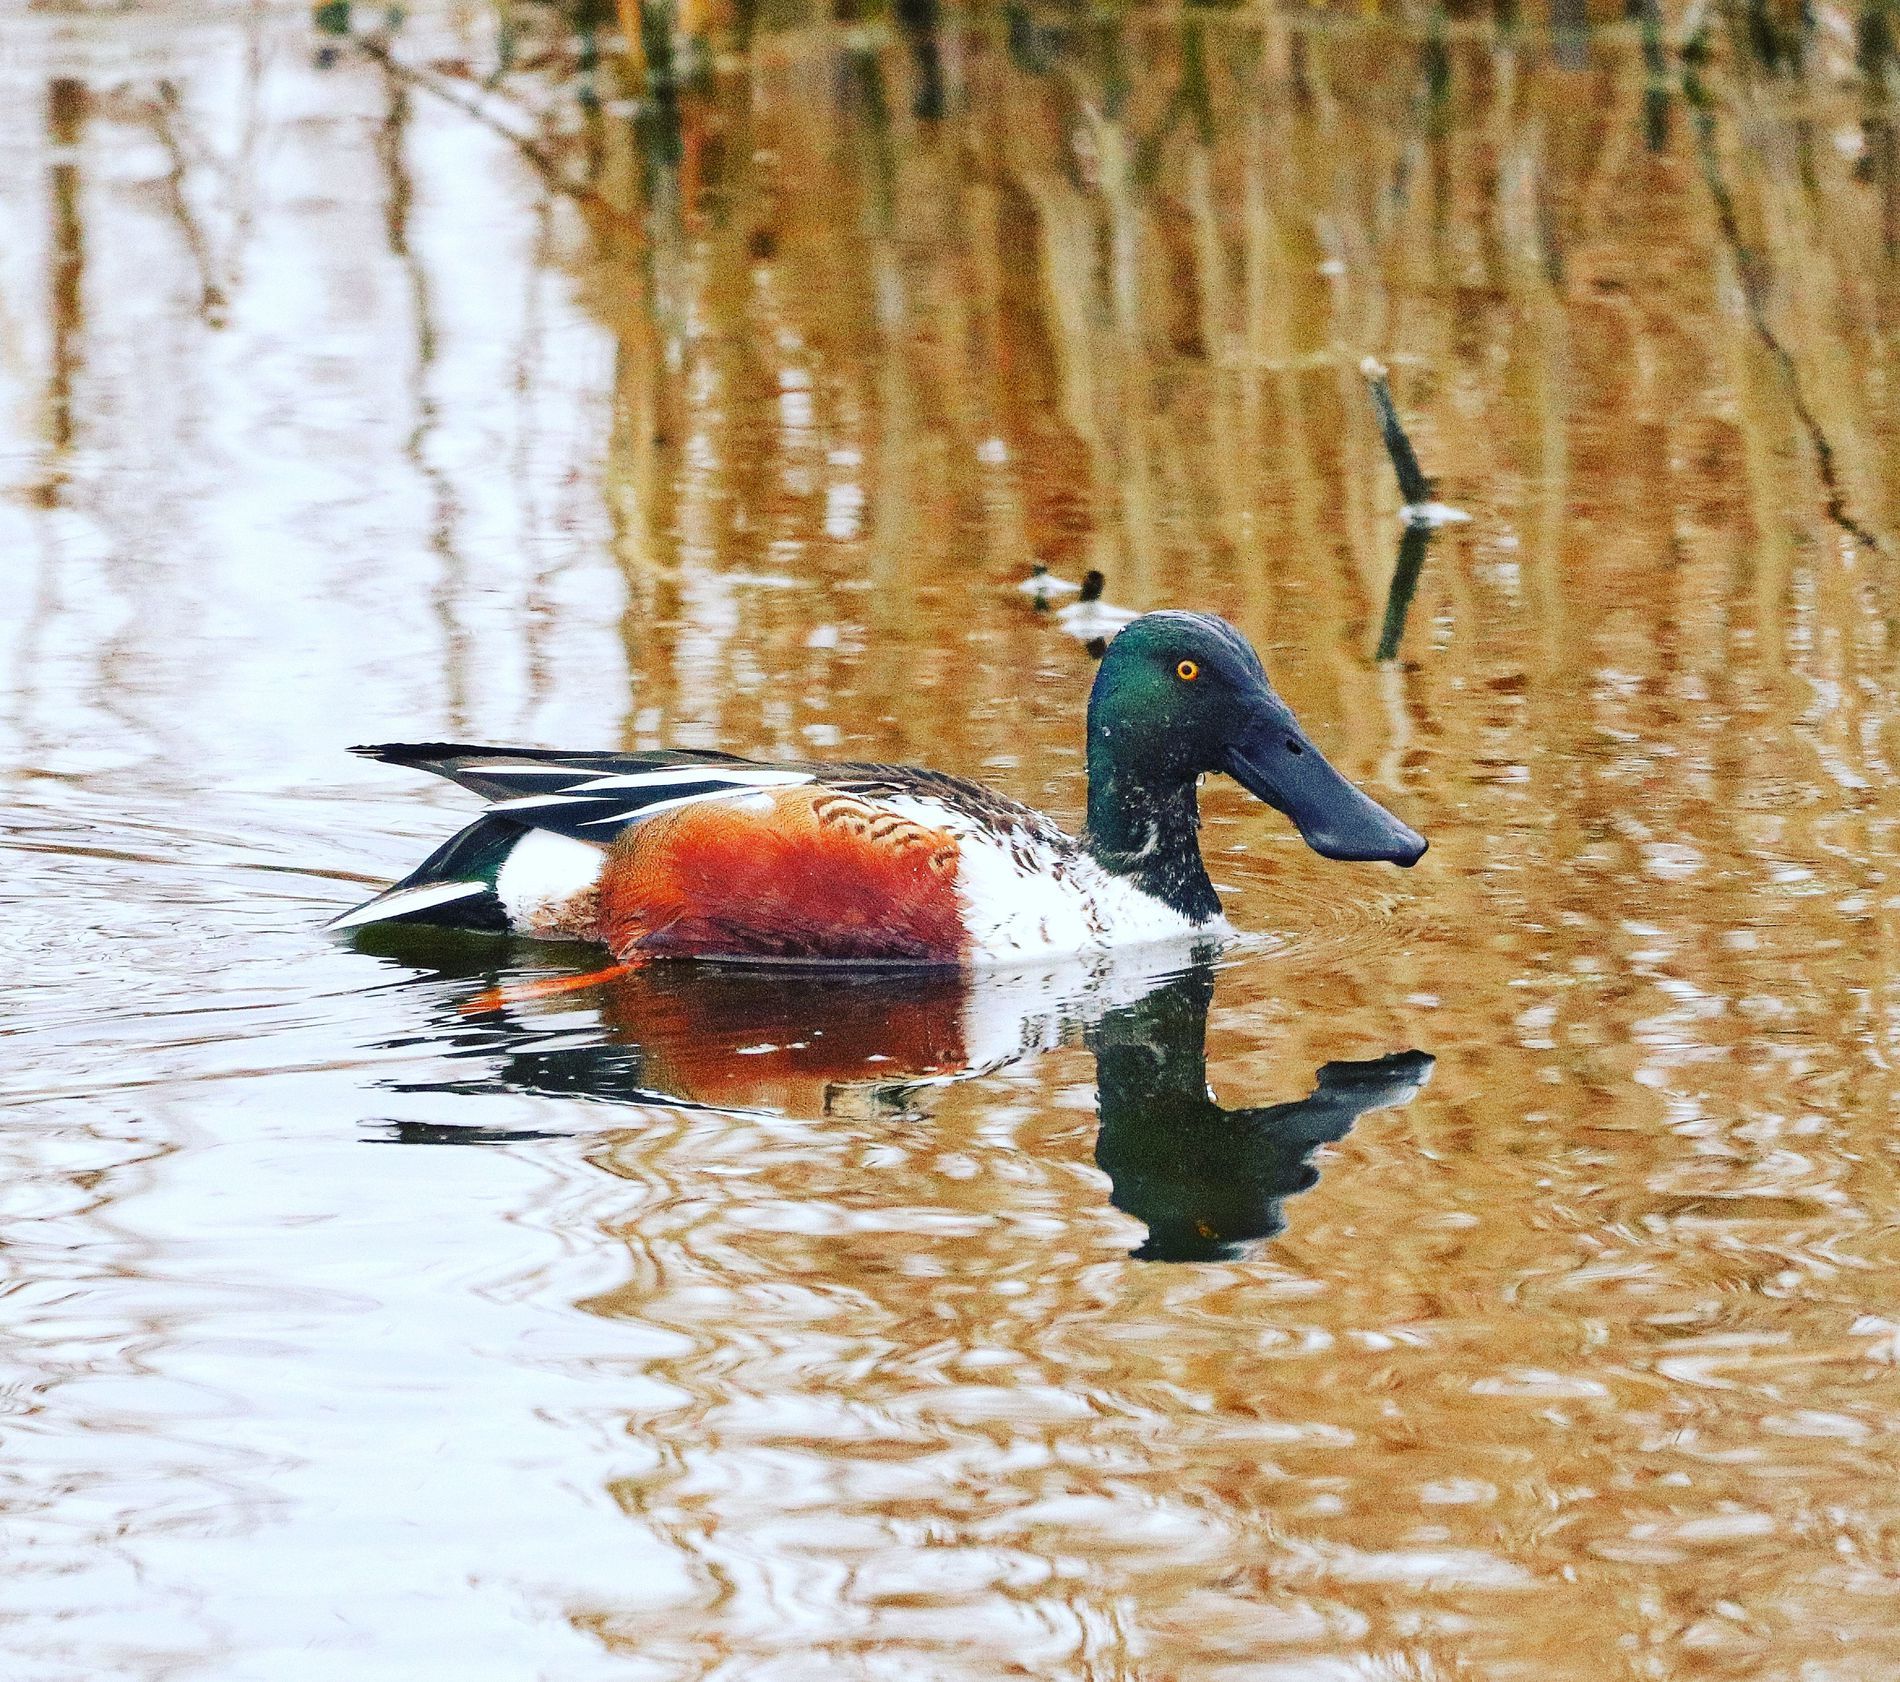
shoveler duck swimming
The image features a northern shoveler duck swimming in a calm body of water.
The duck has a distinctive large.
 Its reflection is visible in the water, slightly distorted by the movement.
The image captures a Northern Shoveler duck swimming on a calm body of water during daylight.
The photo is taken at eye level.
Labels: Teal, Animal, Beak, Bird, Anseriformes, Waterfowl, Duck, Mallard, Water, Reflection
Camera: Canon Canon EOS Rebel T7i
Lens: 150-600mm F5-6.3 DG OS HSM | Contemporary 015
Aperture: F6.3
Exposure: 1/1250 sec
ISO: 4000
Focal length: 600